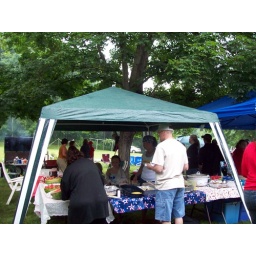
mikes cousins wife in white shirt